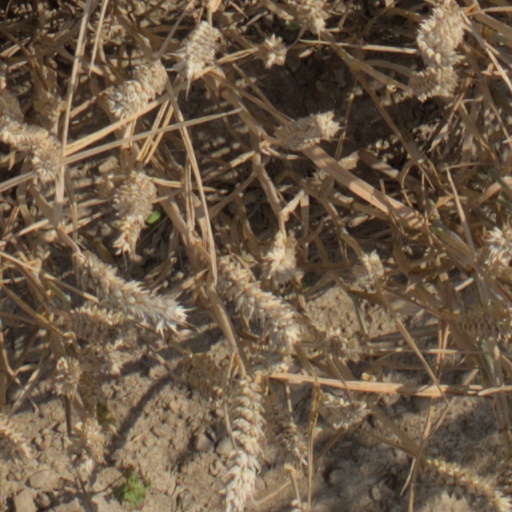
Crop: wheat